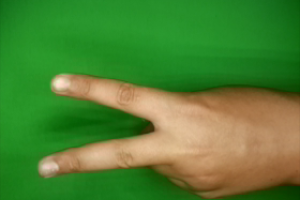
Label: scissors